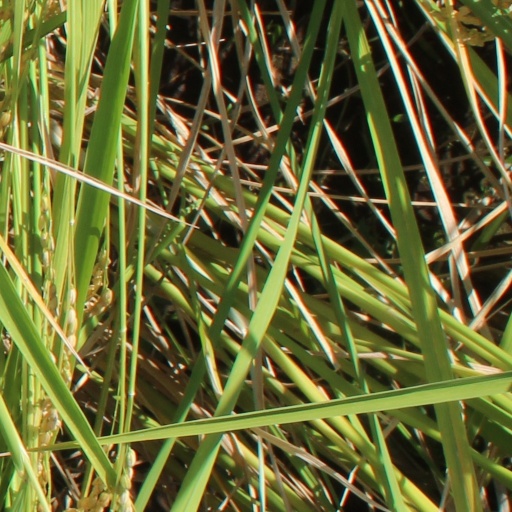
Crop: rice